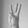
ASL letter: W